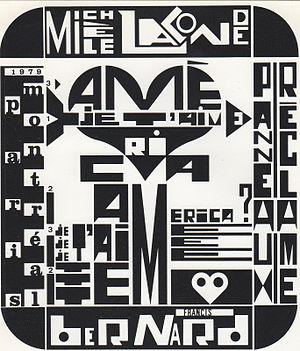
Francis Bernard, né à Paris en 1928, est peintre, artiste-multimédia et auteur de textimages.